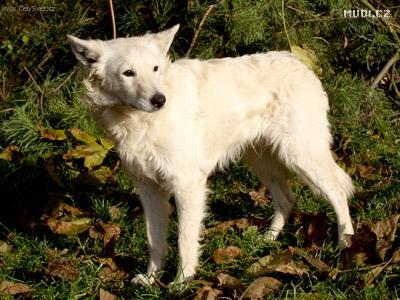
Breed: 223-n000067-kuvasz